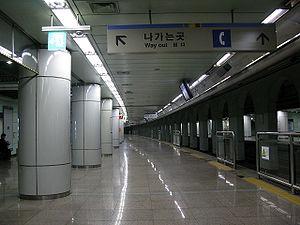
Complexe sportif de Munhak est une station sur la ligne 1 du métro d'Incheon, dans l'arrondissement de Yeonsu-gu.